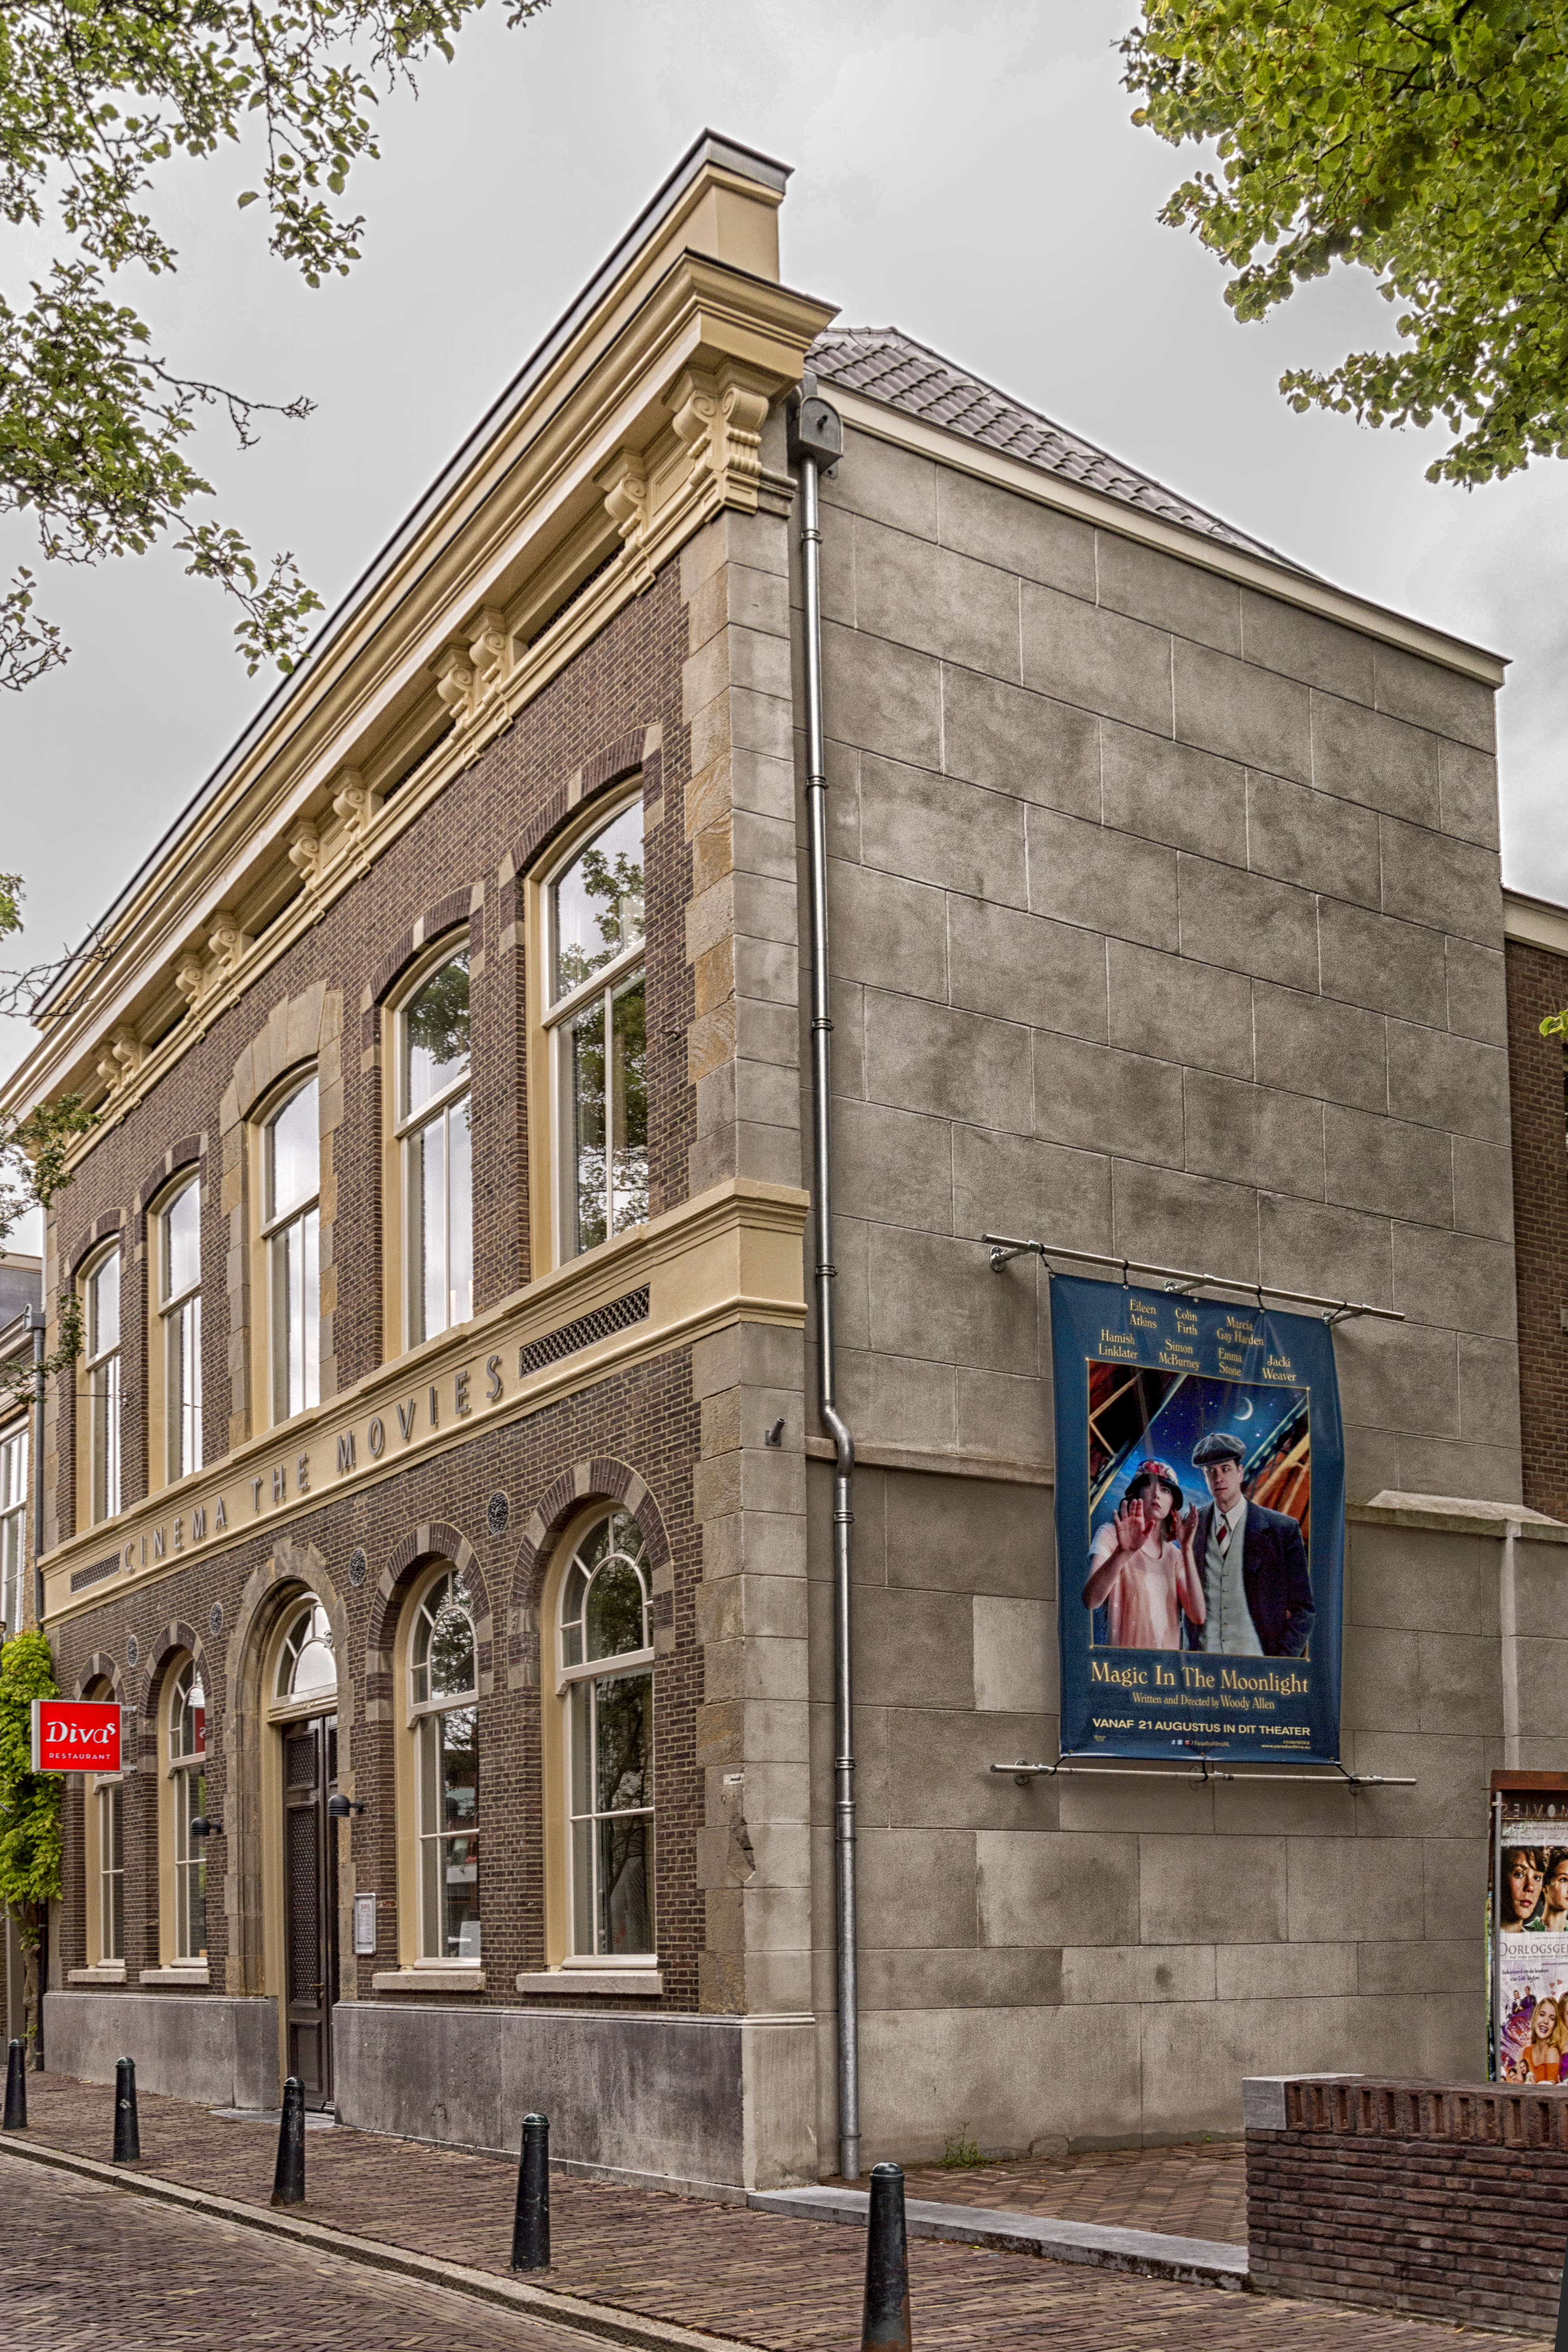
outdoor, architecture, photography, house, town, van, building, wall, photo, downtown, landmark, facade, nikon, historic, holland, nederland, netherlands, dutch, outdoorphotography, picture, photograph, fotos, foto, fotografie, cinema, tourist attraction, estate, urbanphotography, geheugen, paulvandevelde, pdvandevelde, padagudaloma, dordrecht, stadsfotografie, nederlandinfotos, historisch, urbanfotografie, stadswandeling, architectuur, pvdvfotografie, pdvandeveldedordrecht, diep, rondjedordt, dedordtevaer, dutchphotography, nederlandsefotografie, dutchphotogaraphy, totallydutch, fotografienederland, hollandsefotografie, fotografieholland, dordtmonumenteel, fotosdordrecht, fotosvandordrecht, erfgoedcentrumdiep, nieuwstraat, openmonumentendag, neighbourhood, cinemathemovies, urban area